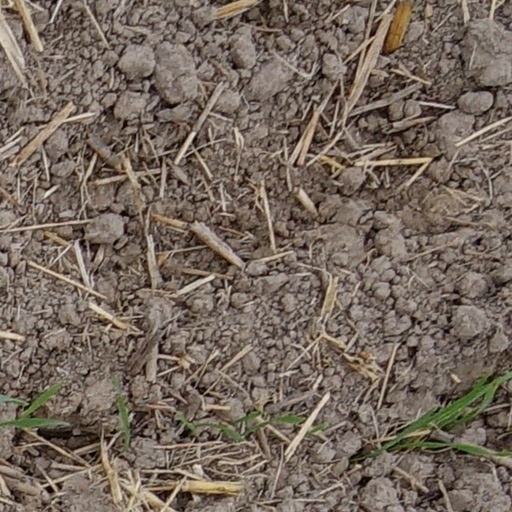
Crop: wheat